Lity in Eastern Christianity

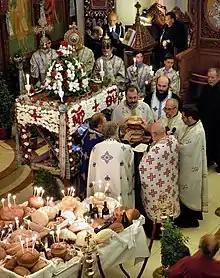
Artoklasia service, with bottles of wine and olive oil. The five loaves are reminiscent of the five loaves that Jesus Christ blessed in the desert, which in turn signified the five books of Moses ("Pentateuch").

After the lity the priests and deacons go to the middle of the church to a table prepared beforehand with five loaves of leavened bread, the artoklasia loaves, bottles of wine and olive oil and, in the Russian tradition, also a dish containing wheat kernels.